2014 Tennessee Volunteers football team

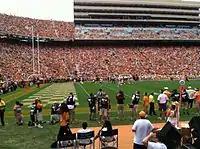

Tennessee improved their overall record against Sun Belt Conference teams to 8–0 with a 34–19 win over Arkansas State. This was the fourth straight year Tennessee started a season 2–0. Despite trailing for the first time this season, Tennessee took control of the ball game at the tail-end of the first quarter and Arkansas State wasn't able to fight back.